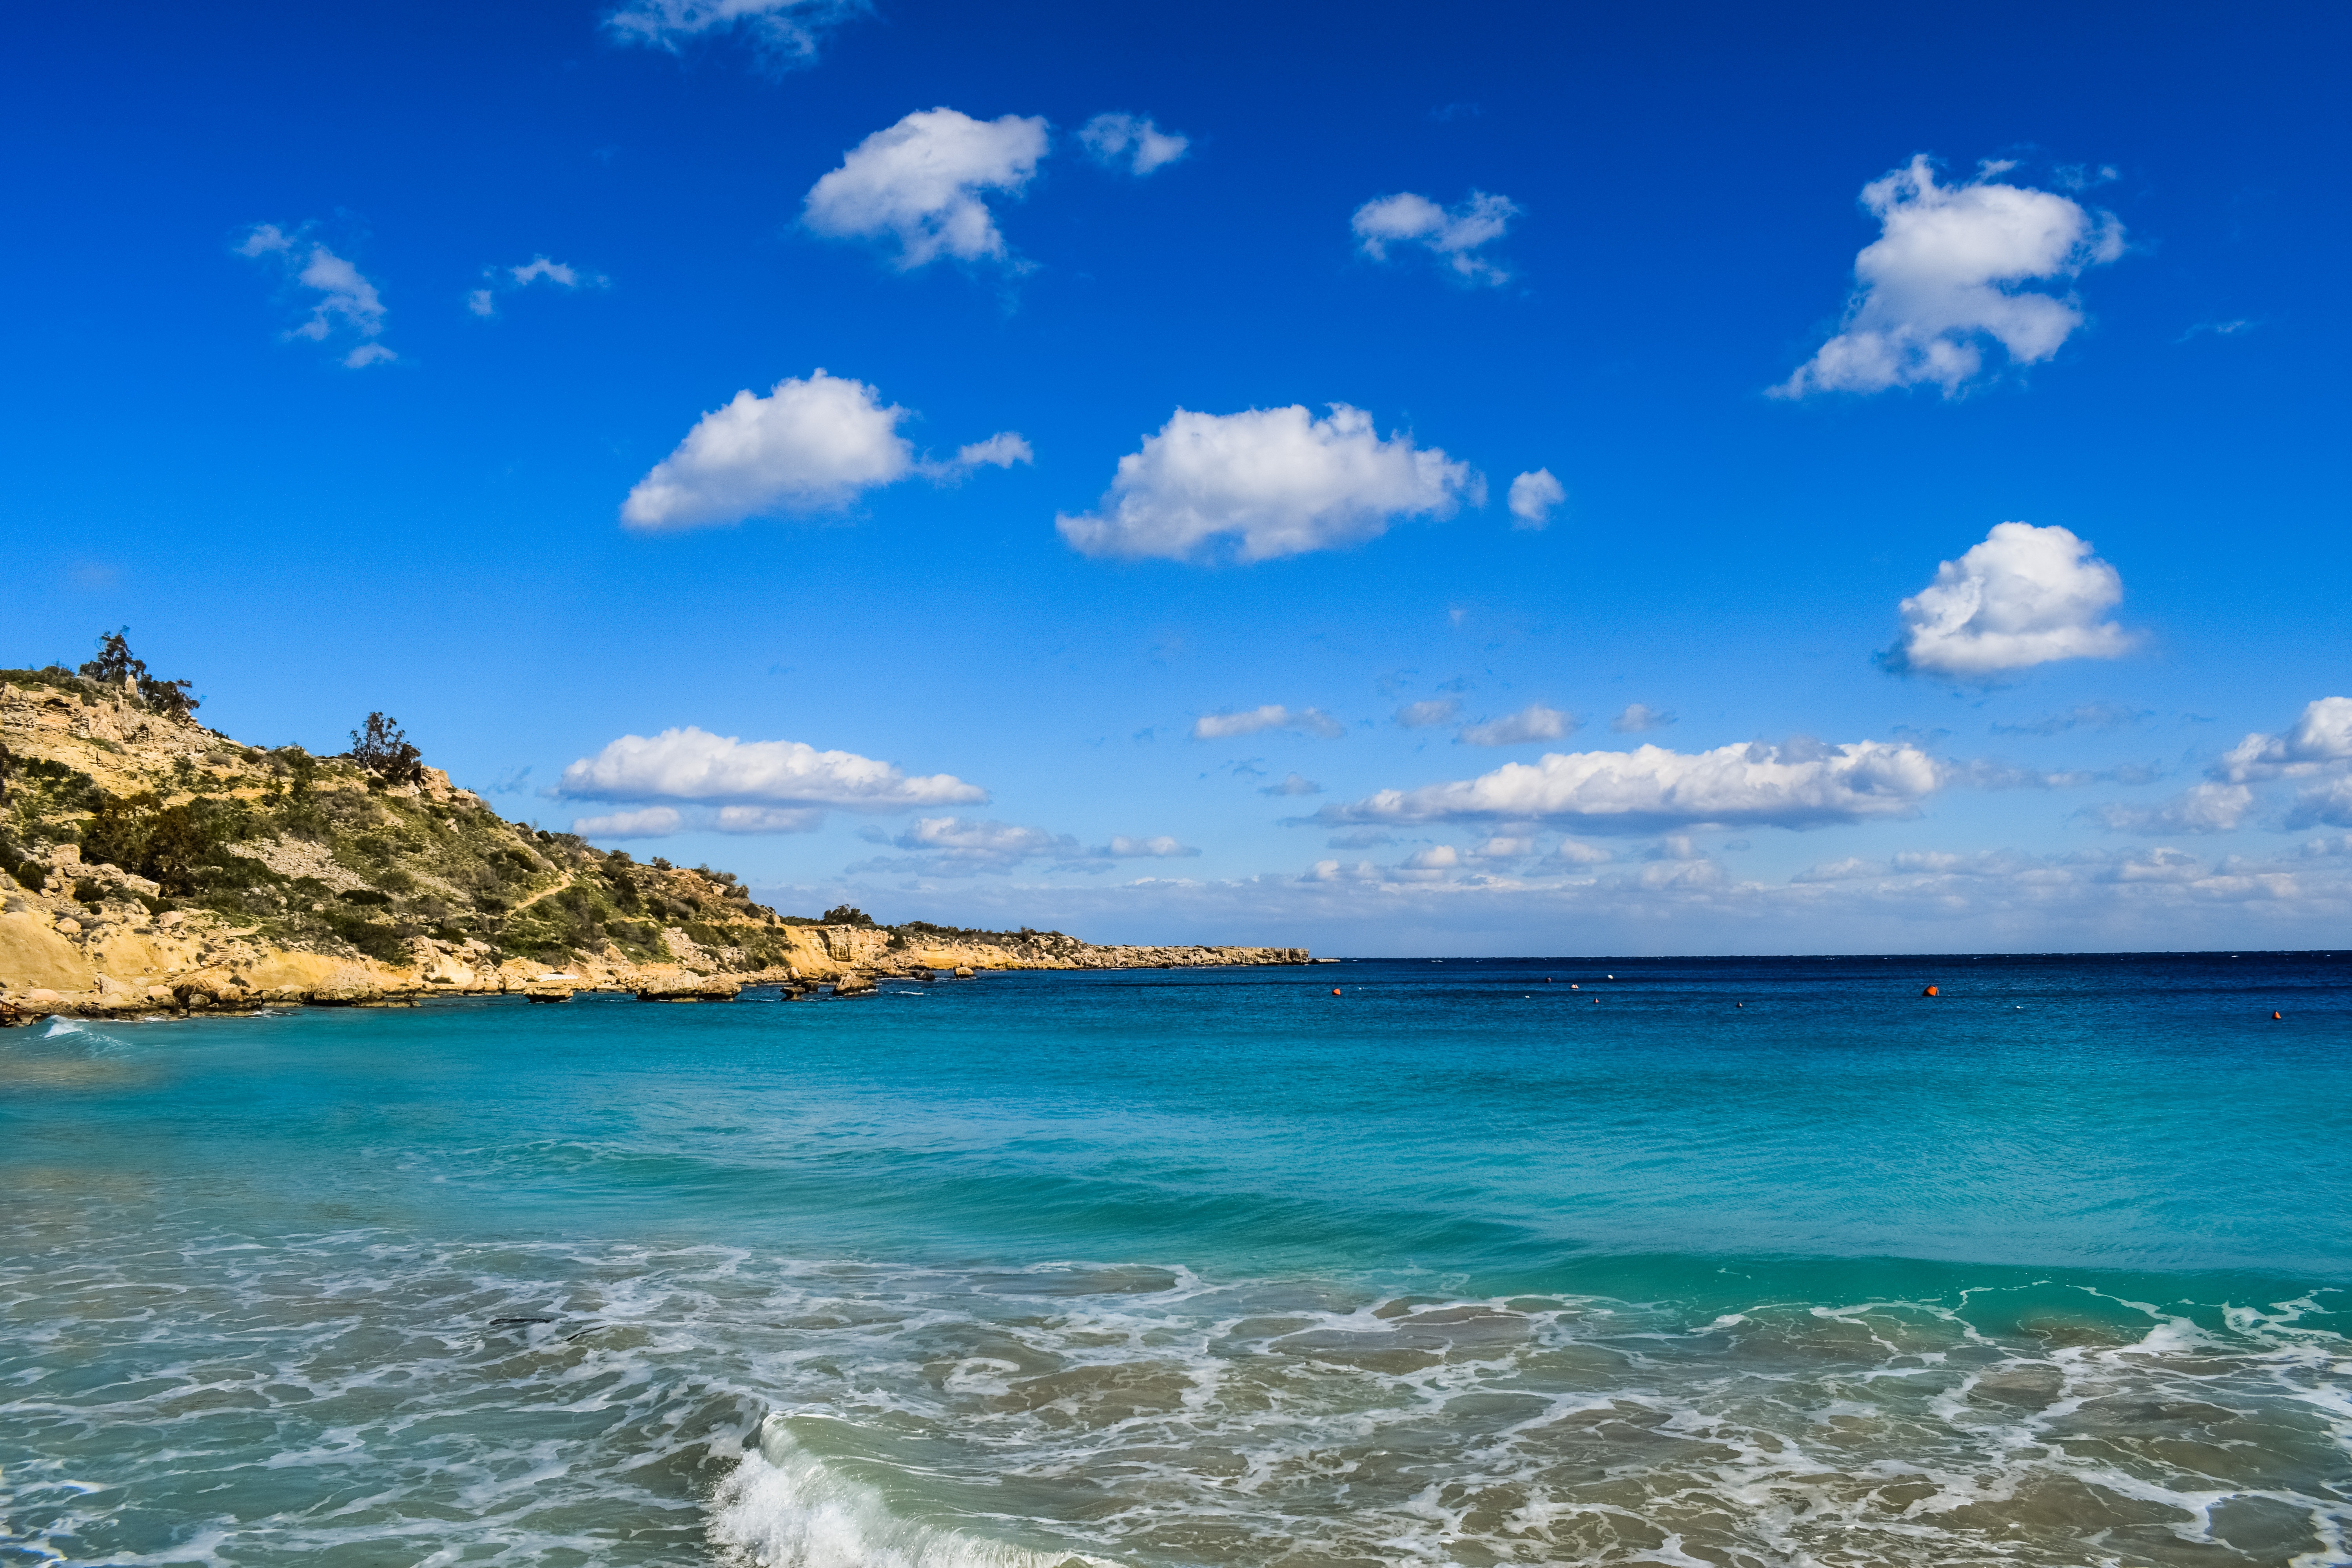
beach, sea, coast, ocean, horizon, cloud, sky, shore, wave, vacation, scenery, bay, blue, body of water, clouds, caribbean, cyprus, cape, islet, konnos bay, wind wave